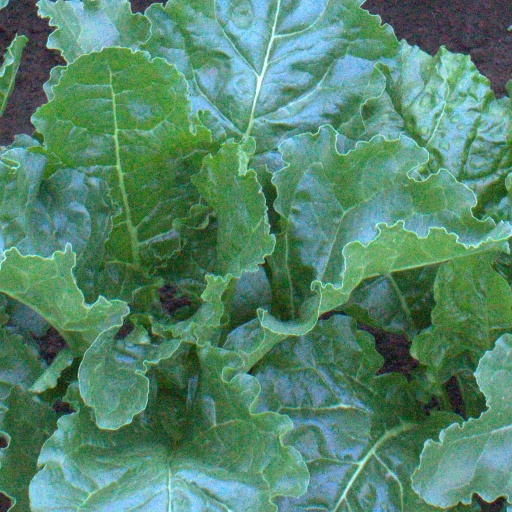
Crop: sugar beet